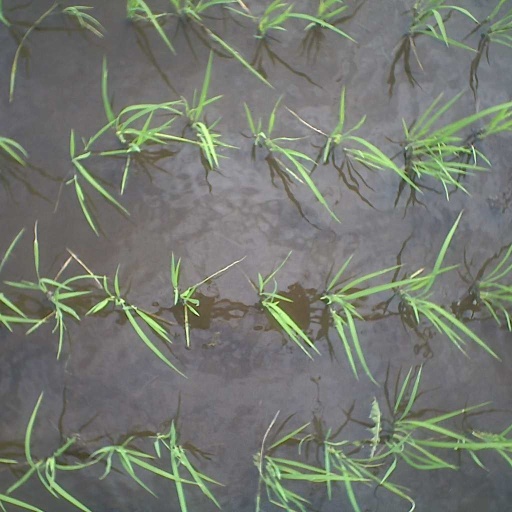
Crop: rice